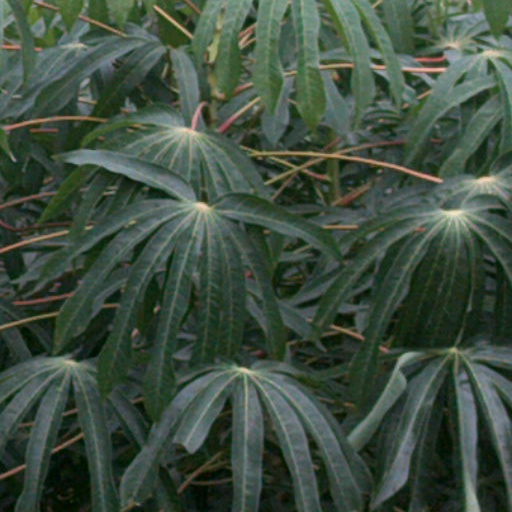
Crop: cassava